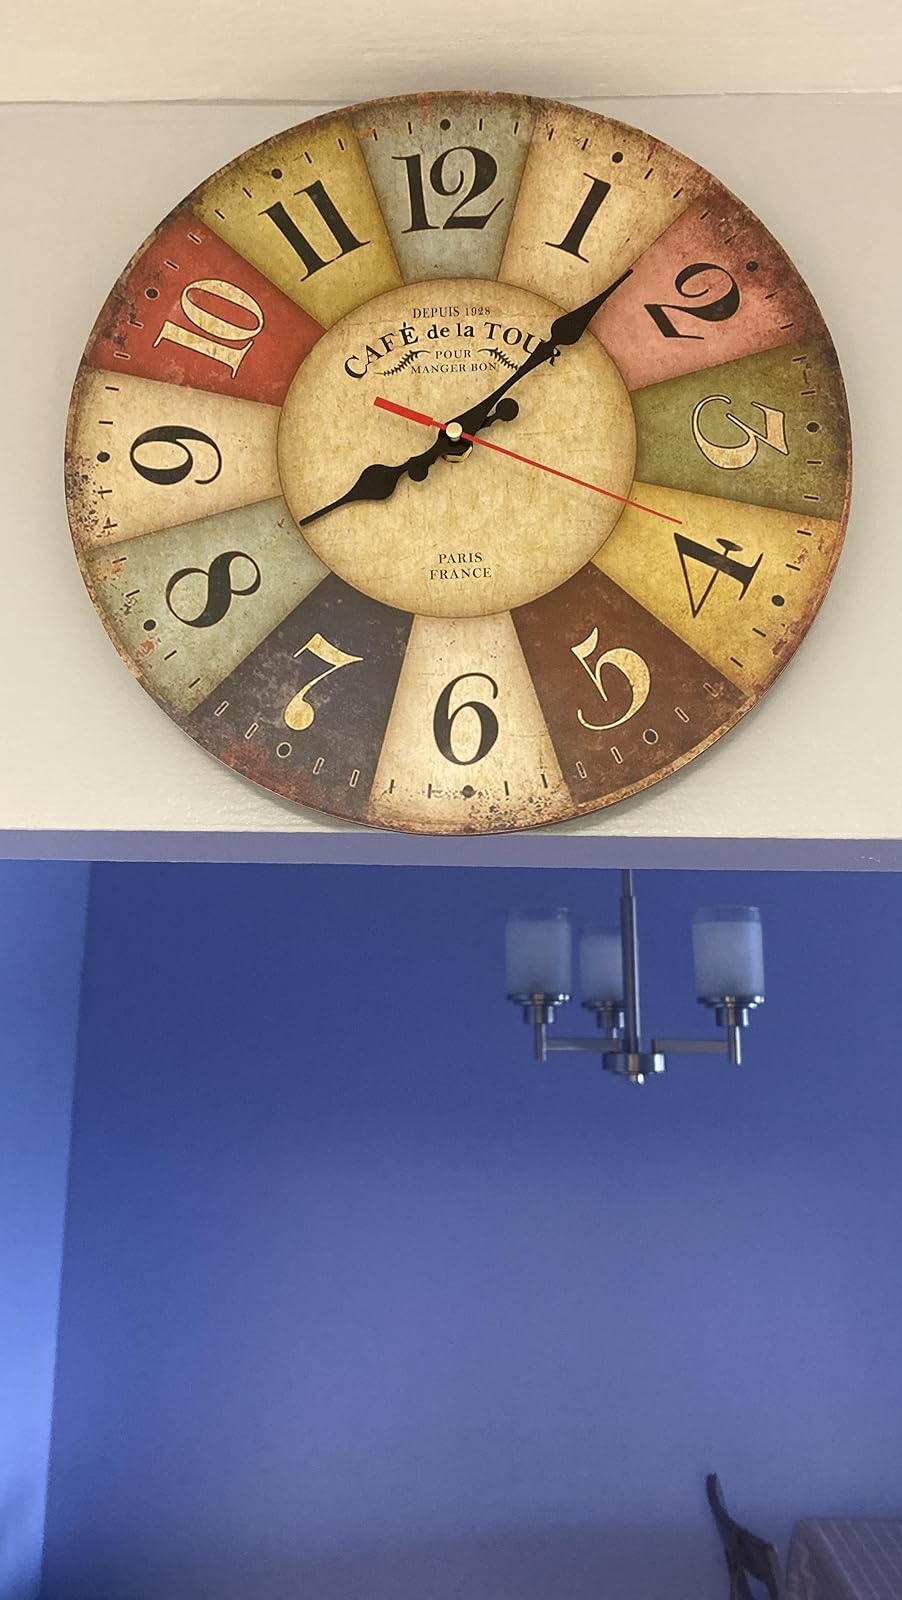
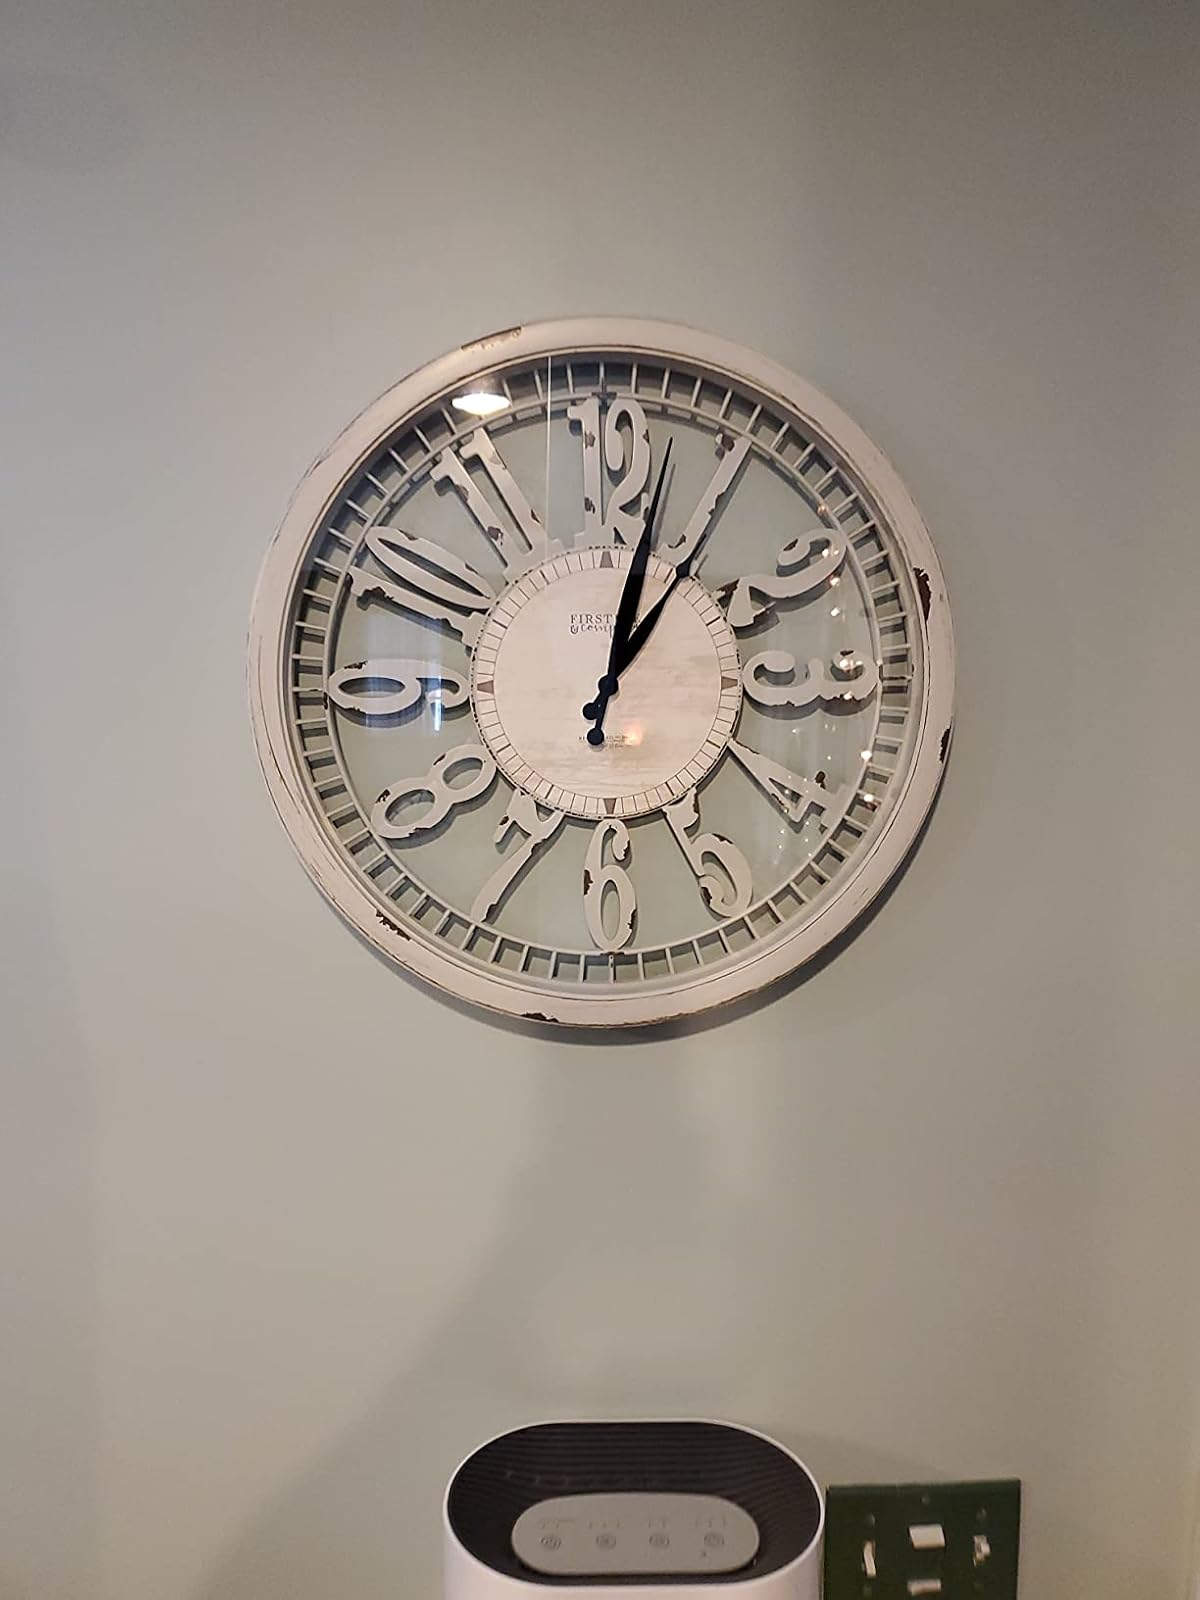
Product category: clock
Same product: no